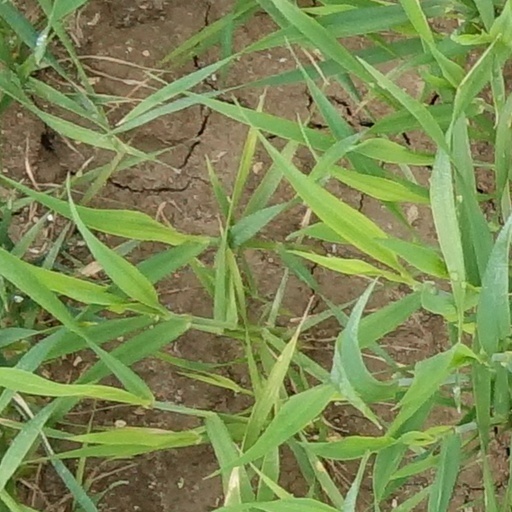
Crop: wheat